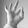
ASL letter: F